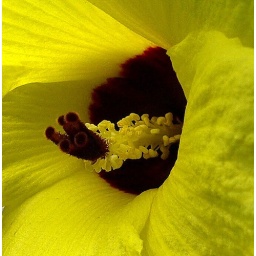
A yellow local flower in the forest, Taiwan.